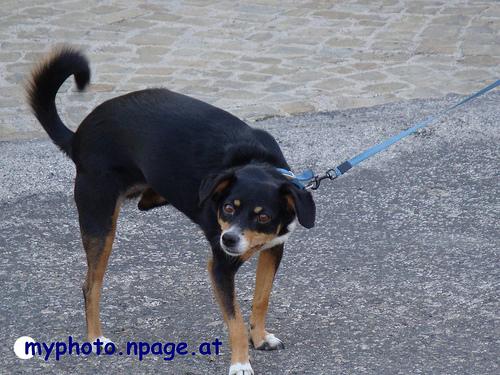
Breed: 234-n000091-Appenzeller